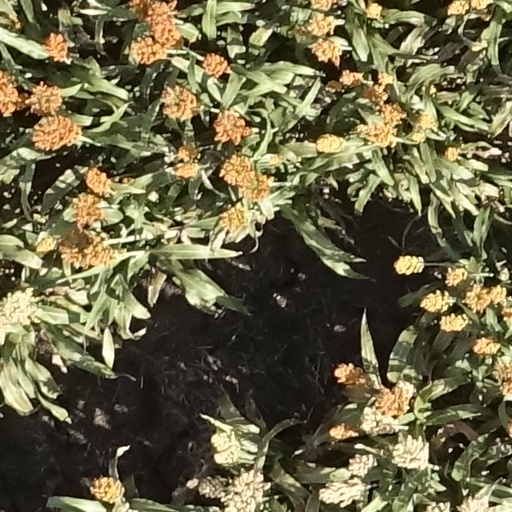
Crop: sorghum